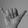
ASL letter: Y